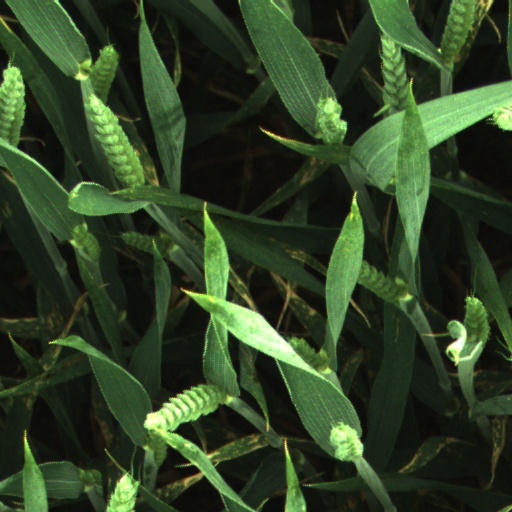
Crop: wheat